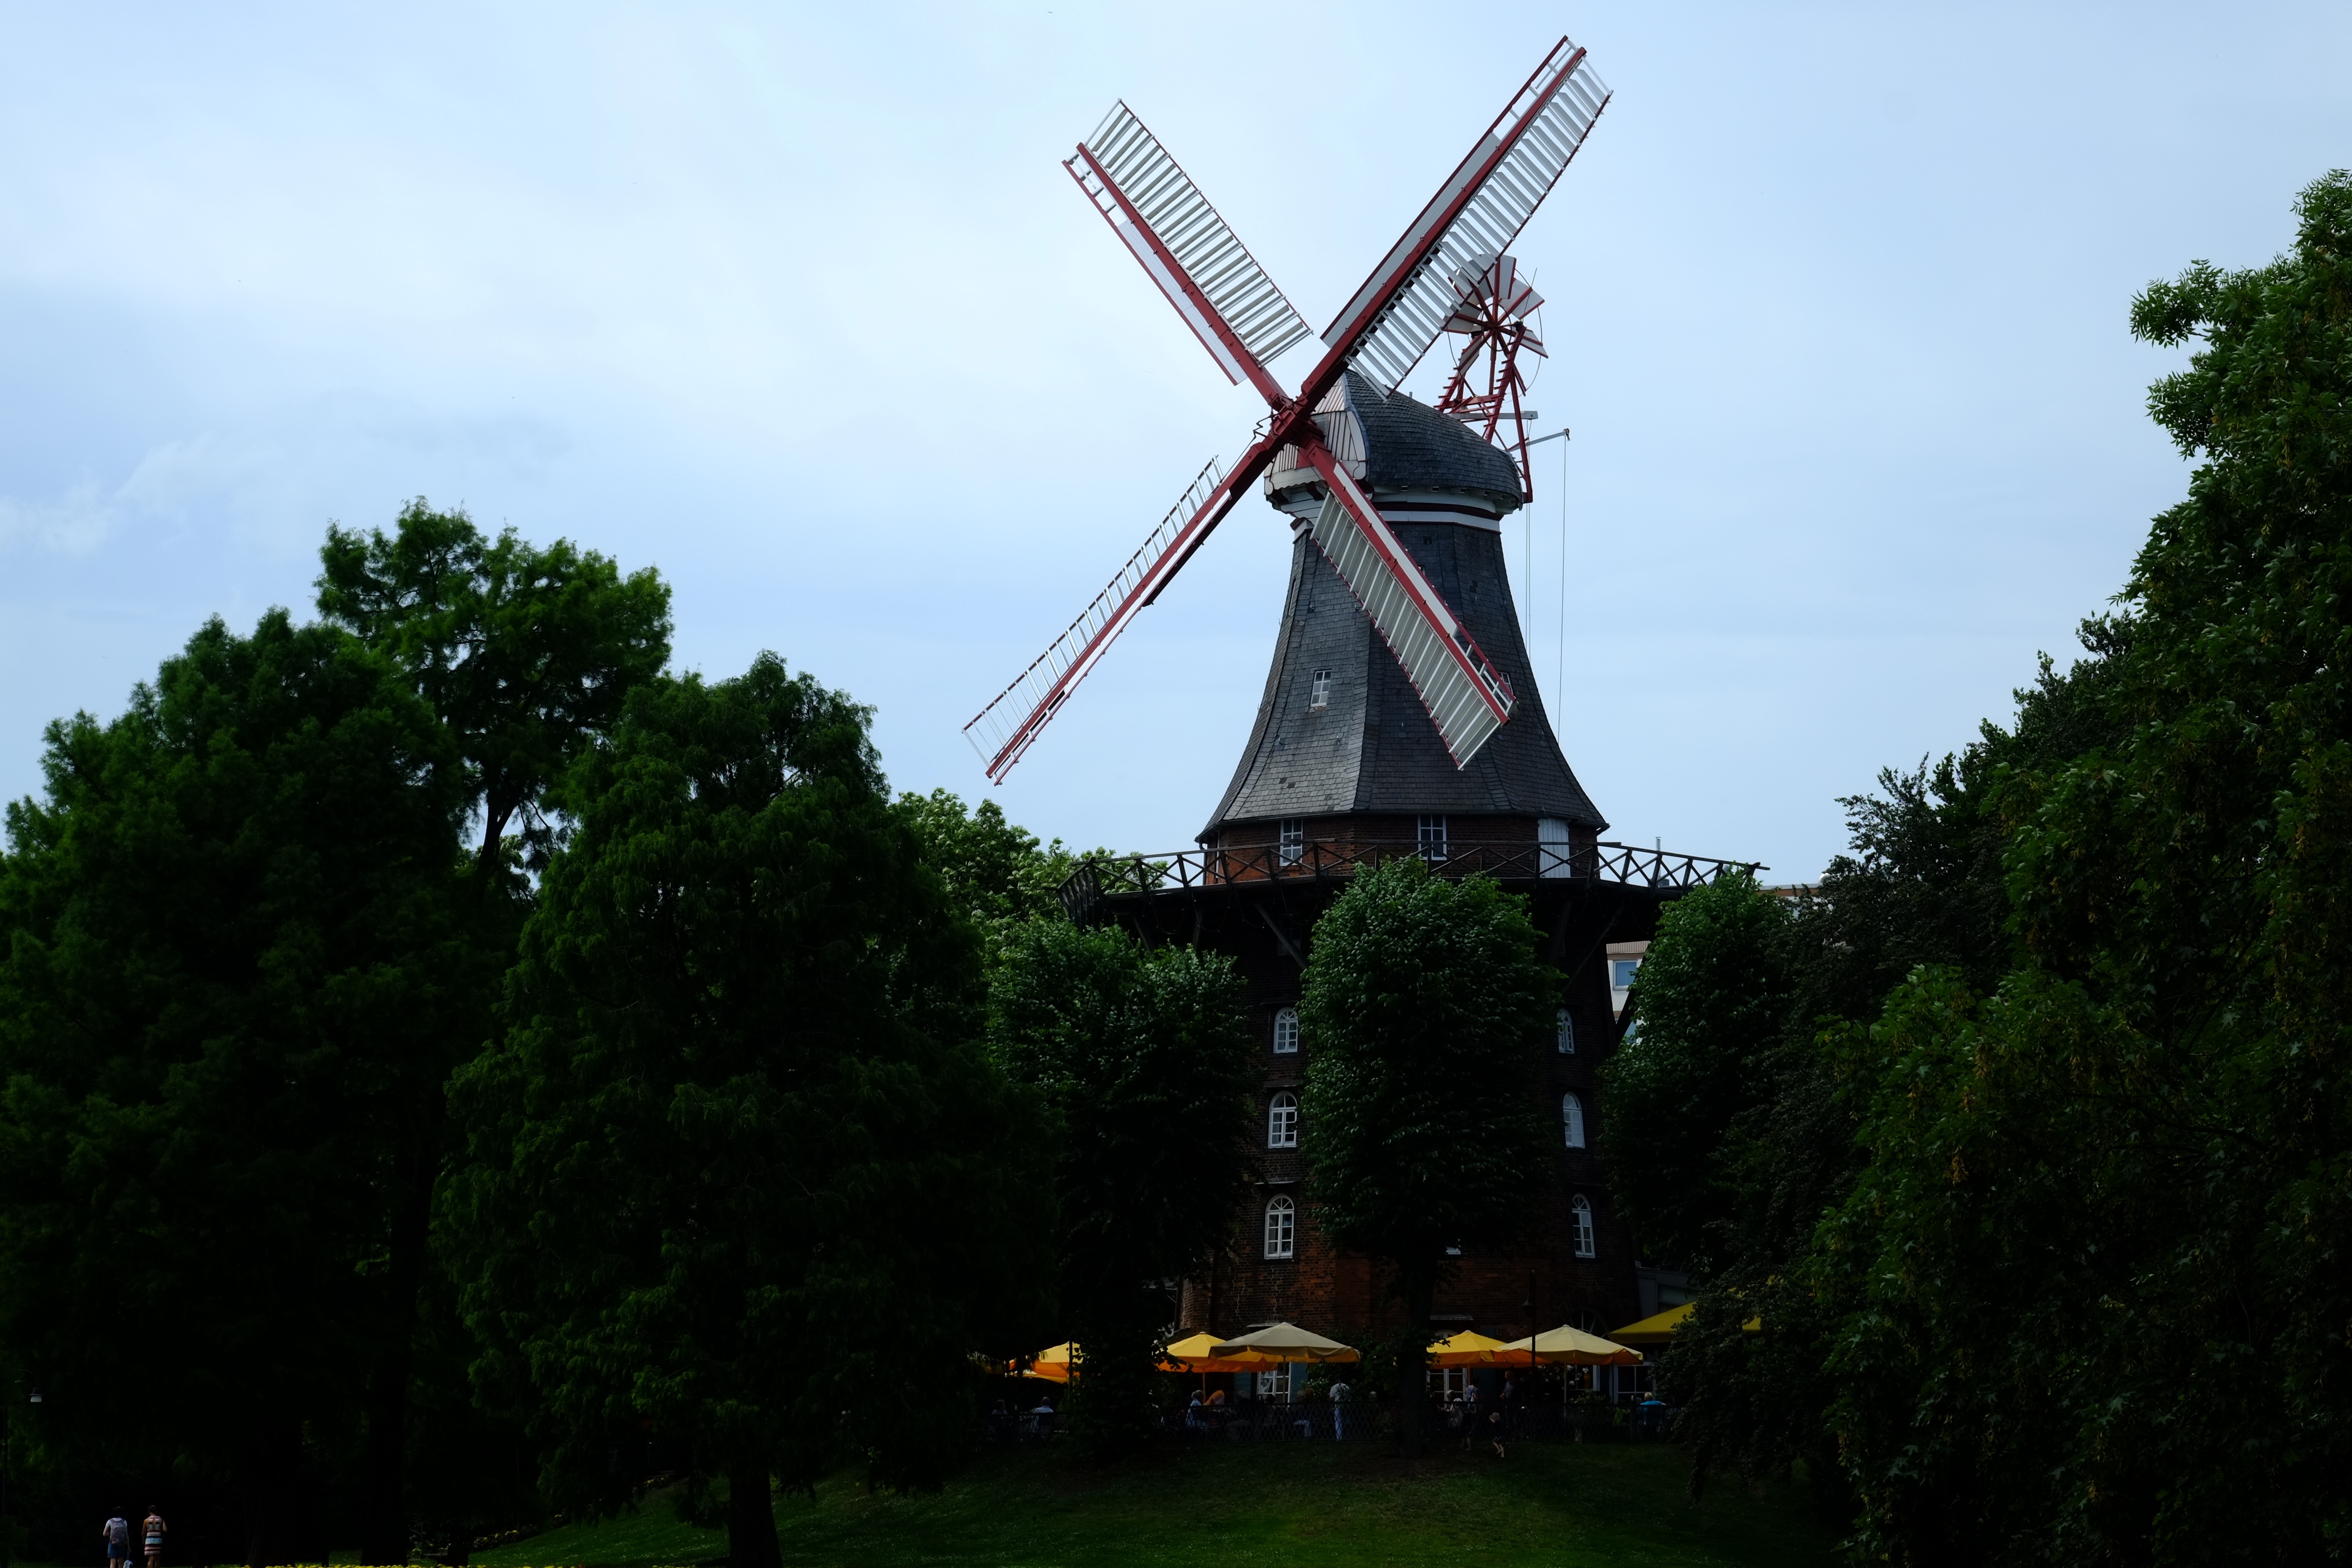
wing, architecture, windmill, wind, building, high, tourism, grind, wind power, places of interest, mill, turn, historically, imposing, lower saxony, east frisia, rural area, historic preservation, windr der, old mill, dutch windmill, flour mill